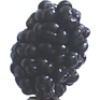
Label: Mulberry 1